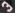
Number: 3